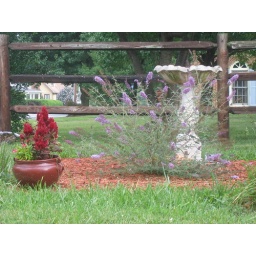
Butterfly bush and bird bath beside Cindy and John's house.